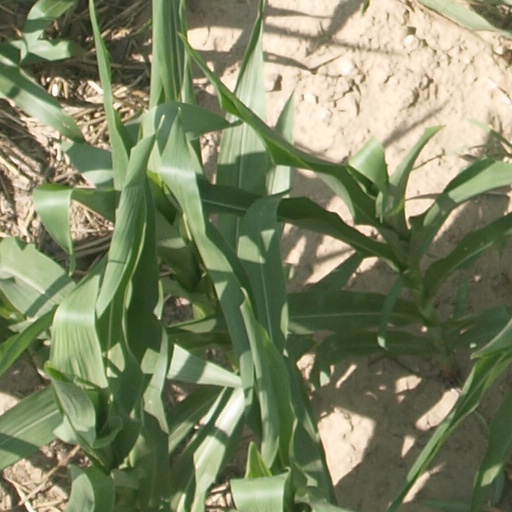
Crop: maize; corn